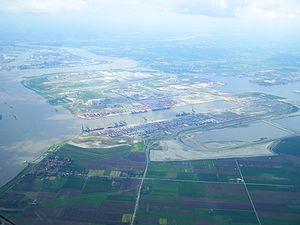
Le port d'Anvers est un port belge situé sur l'estuaire de l'Escaut et donnant sur la mer du Nord. Port maritime, il s'est développé à l'occasion de la construction de bassins isolés des marées et des crues du fleuve, accessibles en rive droite principalement par les écluses de Berendrecht et de Zandvliet, et en rive gauche par l'écluse du Deurganckdok, qui sont les trois plus grandes écluses du monde.
Le Port du Pays de Waes est un port secondaire du Port d'Anvers, situé sur la rive gauche de l'Escaut.